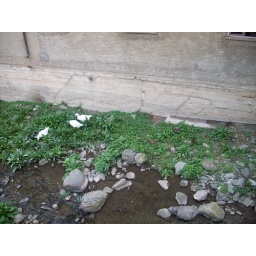
Some ducks and geese by the ancient river in Vernazza.